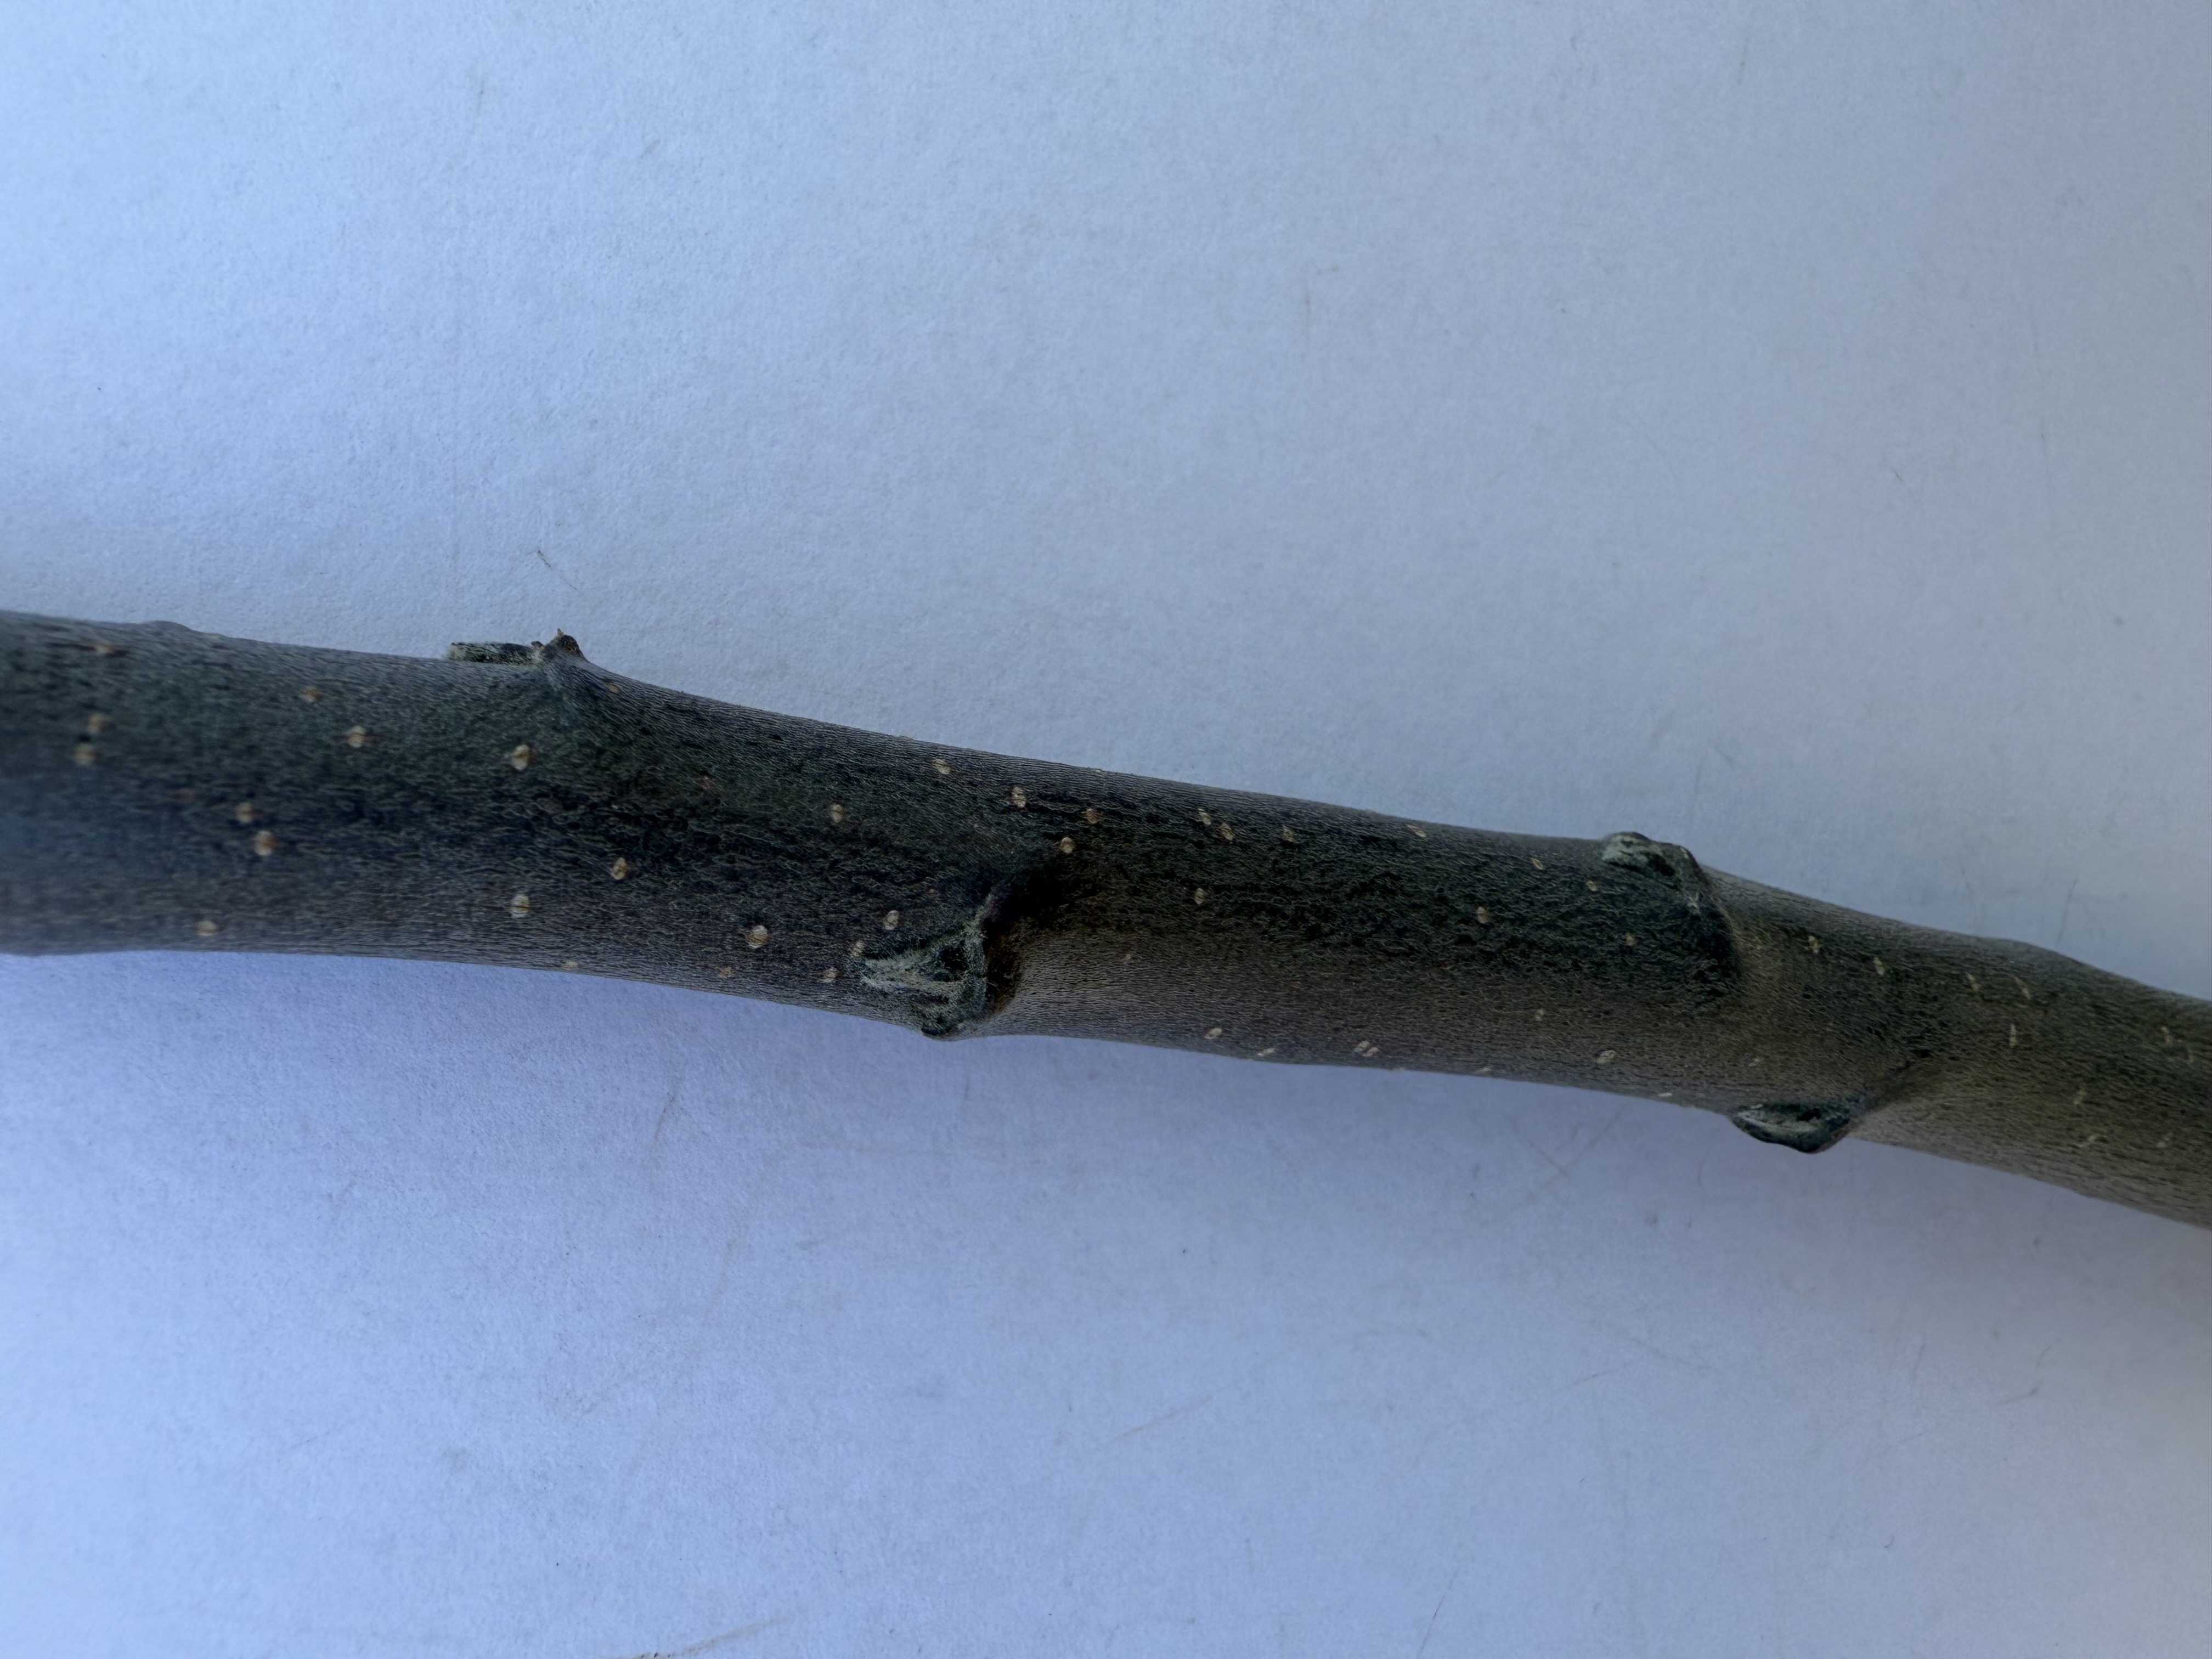
Variety: Redlove Apple